Mary Atwater Kelsey

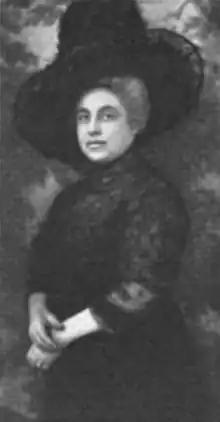
Mary Atwater Kelsey, from a 1915 publication

Mary Atwater Kelsey (February 6, 1860 – August 24, 1915), usually known socially as Mrs. Charles B. Kelsey, was an American clubwoman. She served two terms as president of the National Federation of Music Clubs.